Enschede

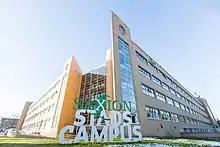
Saxion University of Applied Sciences

The University of Twente ("Universiteit Twente"), a university with mostly technical studies, is located in Enschede. It is one of the four technical universities in the Netherlands (besides Delft University of Technology, Eindhoven University of Technology and the Wageningen University and Research Centre). The Universiteit Twente is also the only large-campus university in the Netherlands.